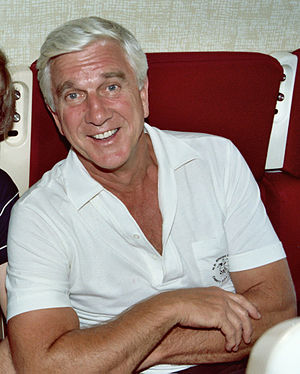
Leslie Nielsen / Karriere / Højt at flyve og Høj pistolføring
Nielsen i 1982
Leslie Nielsen var en canadisk-amerikansk skuespiller. Efternavnet stammer fra hans danske farfar. Siden sin debut i 1950 medvirkede han i over 100 film.